Easy Street Records

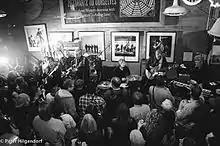
The Sonics perform at Easy Street Records on Record Store Day 2015

On April 18, 2015, Easy Street presented a special Record Store Day in-store performance by the legendary Northwest band, the Sonics, who had just released their first album in nearly 40 years, "This Is The Sonics". Tickets went on sale the day before the event, with all proceeds going toward funding Seattle radio station KEXP's move to larger headquarters at the Seattle Center. The event was billed as the Sonics (and Special Guests), which raised a great deal of speculation and excitement about who the guests would be. At 10 pm on Record Store Day, with the store packed to capacity, the Sonics took the stage, and as night went on, they welcomed Pearl Jam's Eddie Vedder and Mike McCready, Chris Ballew (Presidents of the USA), Ben Shepherd (Soundgarden), Van Conner & Mark Pickerel (Screaming Trees), original Sonics bassist Andy Parypa, Calvin Johnson (Beat Happening), Matt Lukin (Mudhoney), Emily Nokes (Tacocat), Bill "Kahuna" Henderson (Girl Trouble), and Rod Moody (Swallow). KEXP recorded and filmed the entire event, and the album "The Sonics Live At Easy Street" was released on vinyl April 16, 2016.